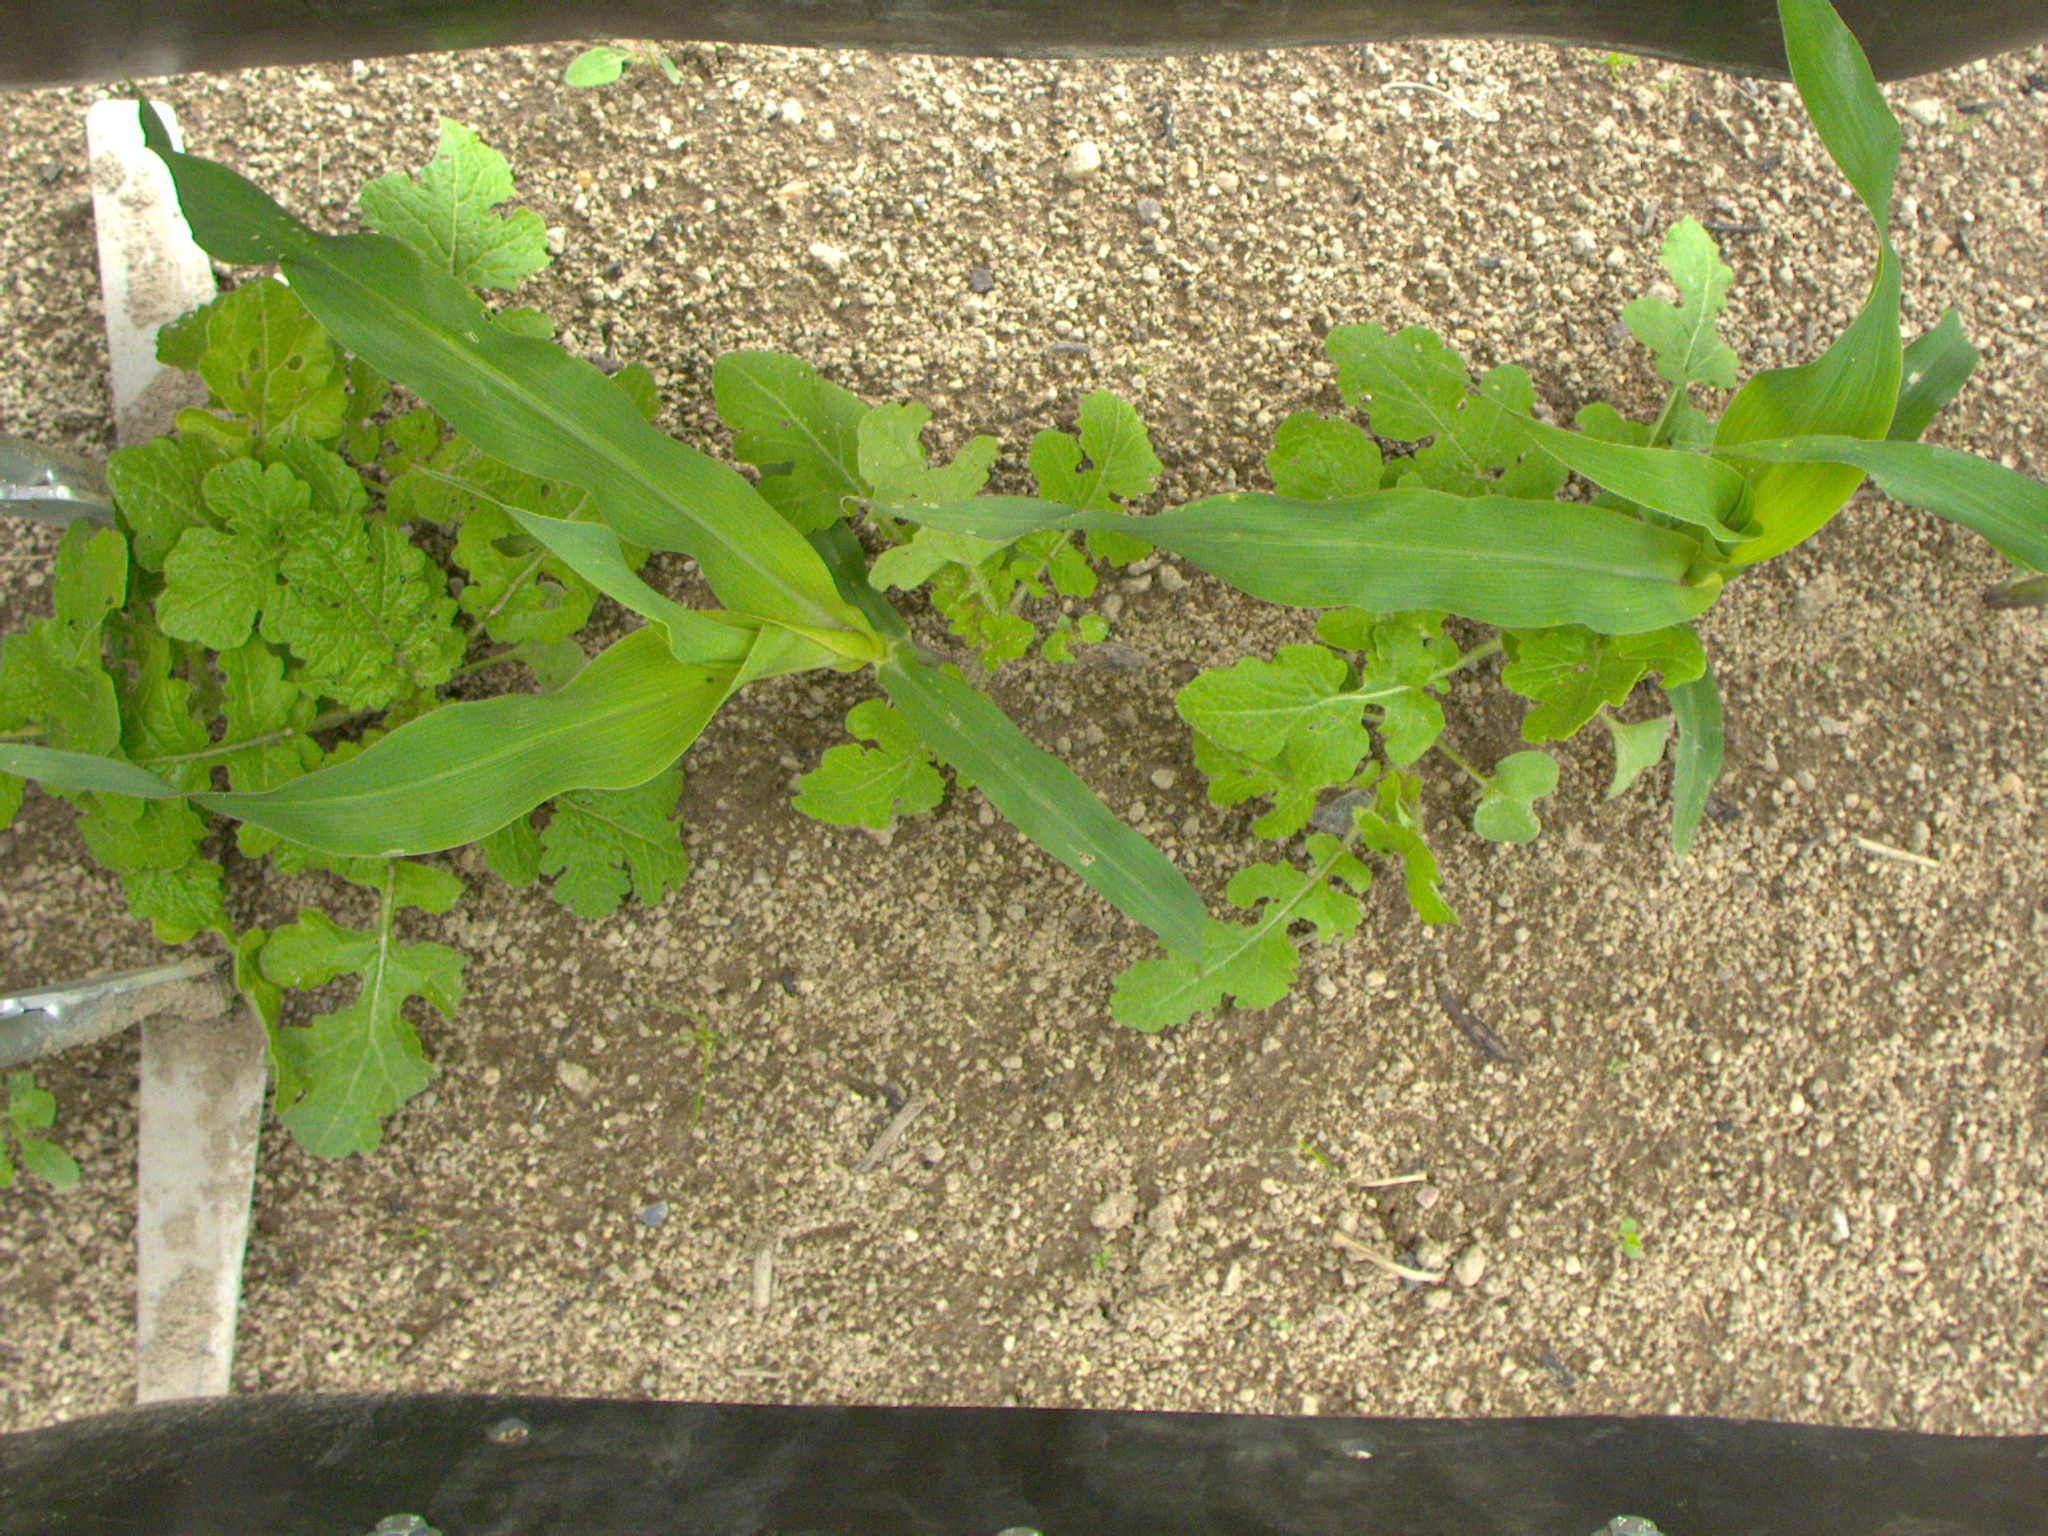
Crop: maize
Objects: stem_maize, stem_maize, stem_maize, maize, maize, maize